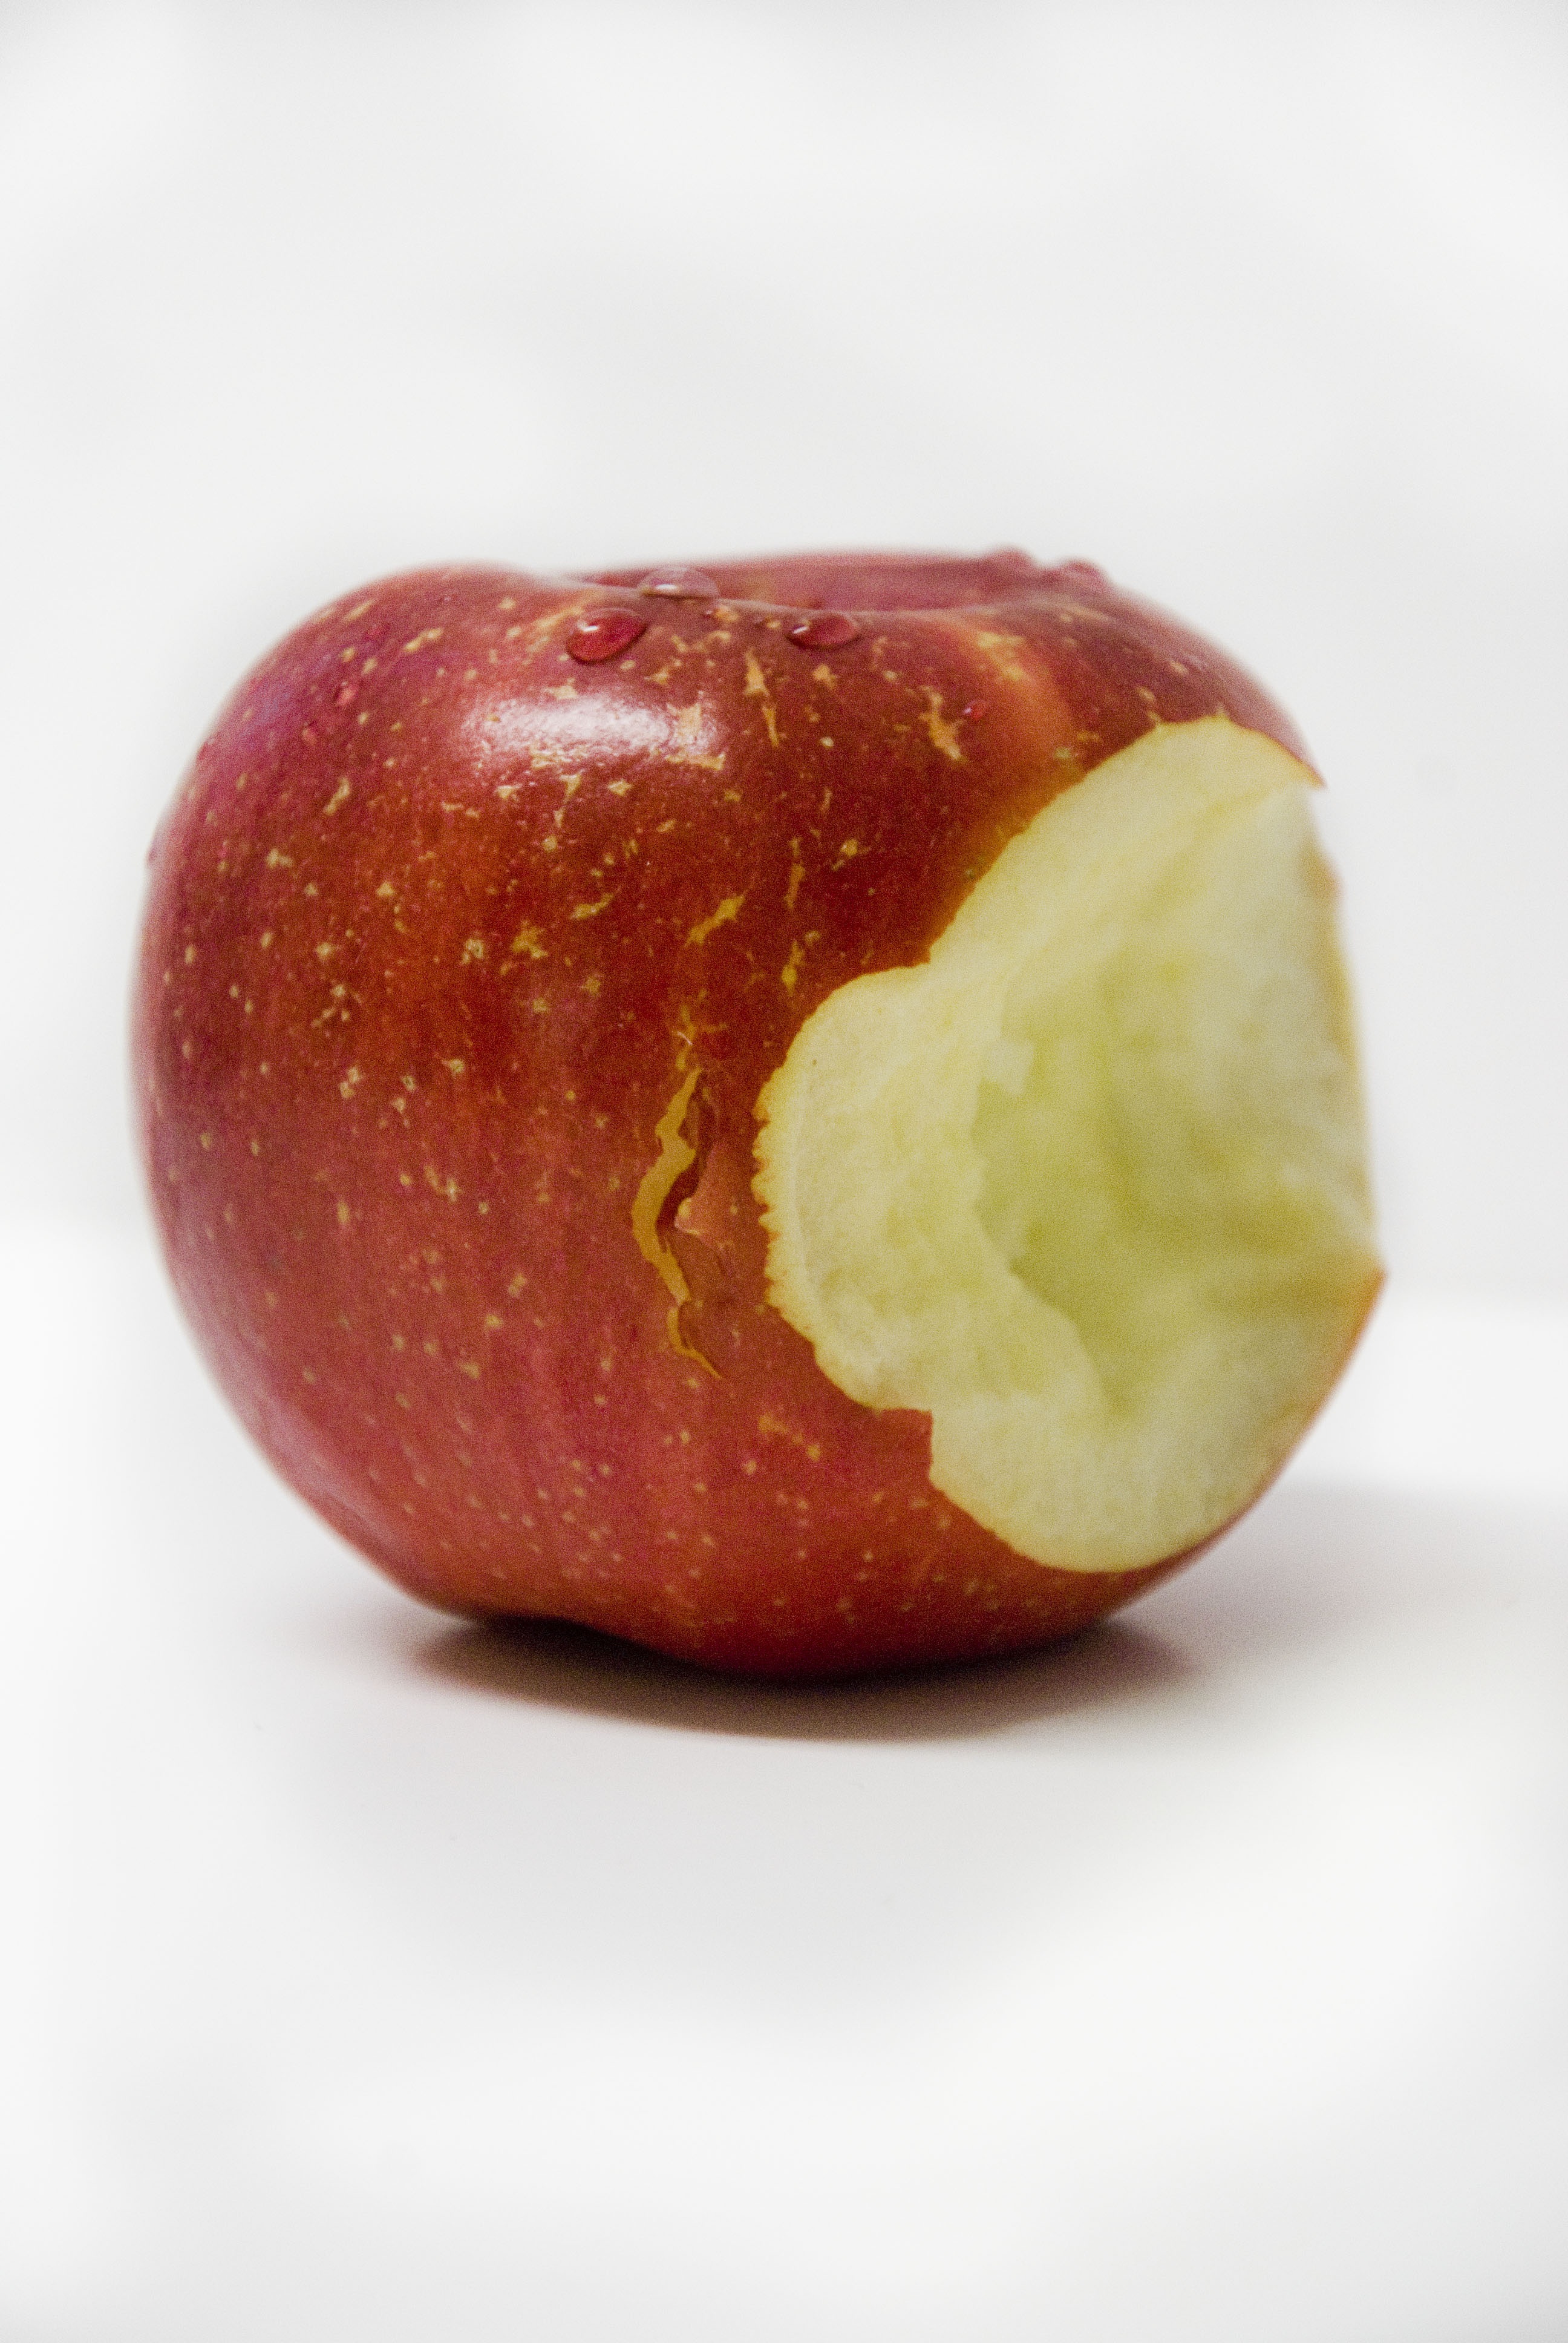
apple, nature, plant, fruit, sweet, ripe, food, red, produce, natural, fresh, agriculture, juicy, healthy, snack, eat, delicious, freshness, juice, red apple, nutrition, vegetarian, diet, organic, bite, flowering plant, rose family, land plant